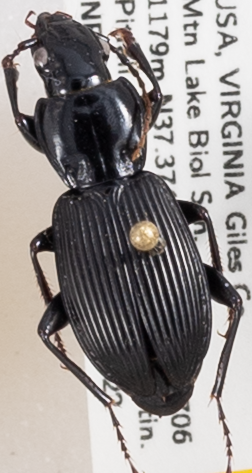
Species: Pterostichus coracinus
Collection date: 2018-05-22
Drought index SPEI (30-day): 1.466
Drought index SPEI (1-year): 0.554
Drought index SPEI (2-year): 0.678